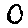
Label: 0